Tony Romo

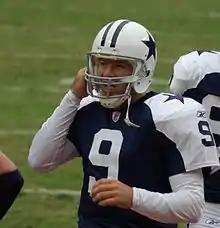
Romo in 2009

During the season-opening 34–21 road victory over the Tampa Bay Buccaneers in their season opener, Romo completed 16-of-27 passes for a then-career-high 353 yards and three touchdowns. In the next game against the New York Giants, he completed 13-of-29 passes for 127 yards, a touchdown, and three interceptions (one of which was returned for a touchdown for the Giants) while also rushing for a three-yard touchdown during a narrow 33–31 loss.